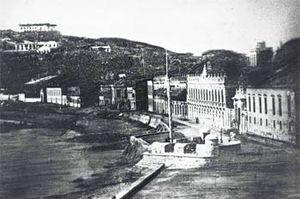
Macao /ma.ka.o/, officiellement Région administrative spéciale de Macao de la république populaire de Chine, est une région administrative spéciale de la république populaire de Chine depuis le 20 décembre 1999. Auparavant, Macao a été colonisé et administré par le Portugal durant plus de 400 ans et est considéré comme le dernier comptoir ainsi que la dernière colonie européenne en Chine et en Asie.
Jules Alphonse Eugène Itier est un receveur principal des douanes et photographe français.